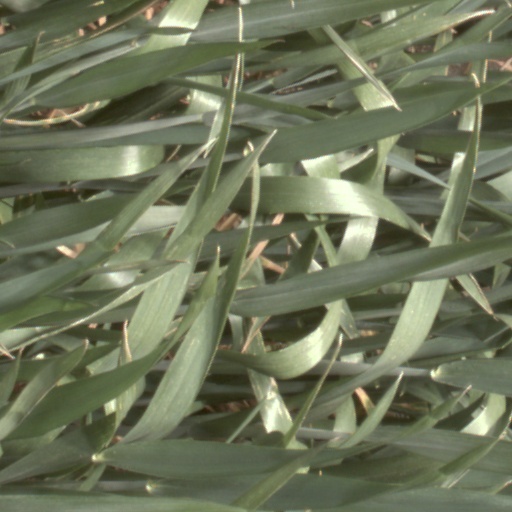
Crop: wheat